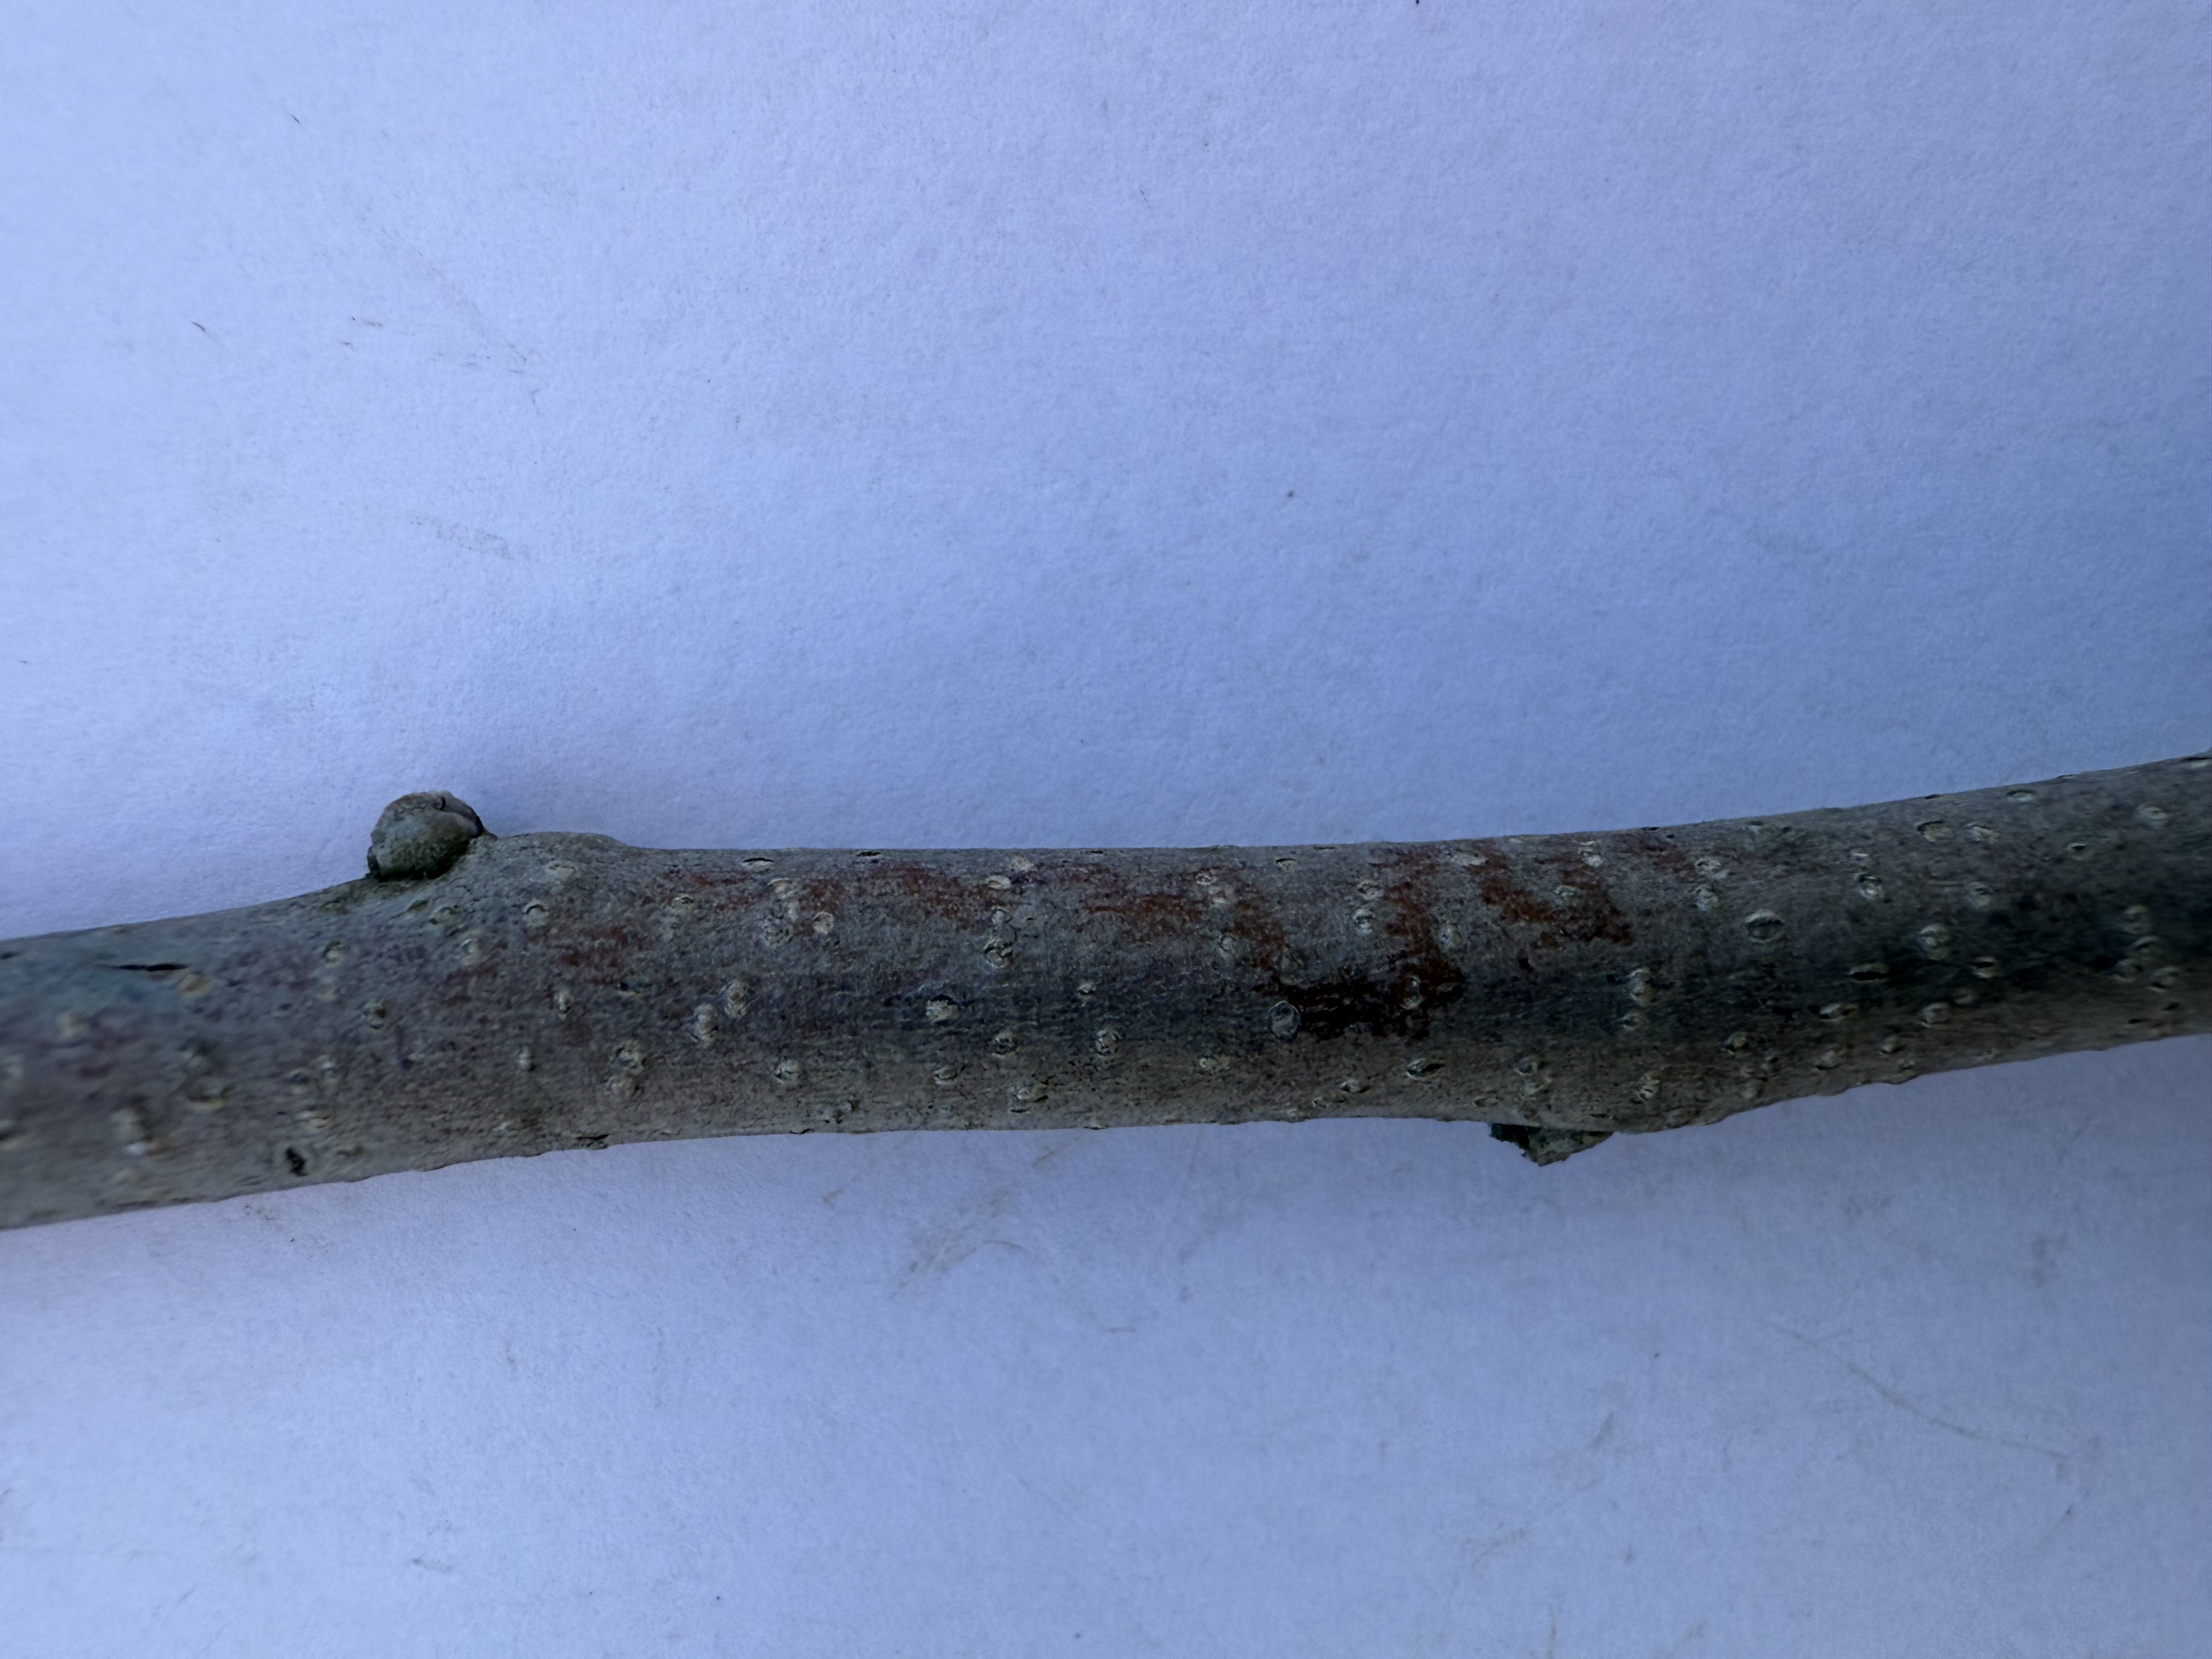
Variety: Hachiya Persimmon